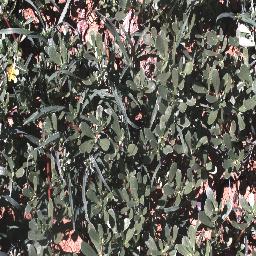
Label: negative